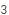
Number: 3